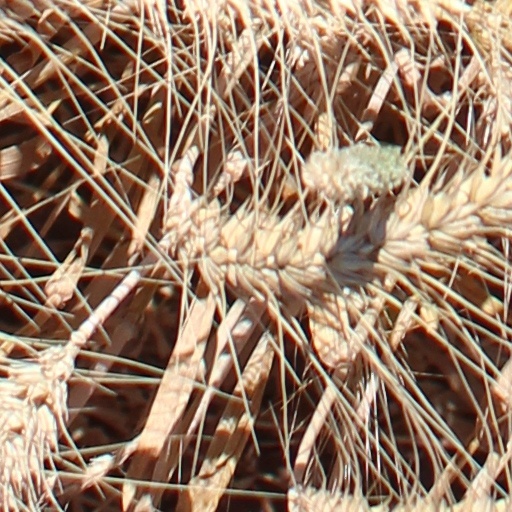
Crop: wheat